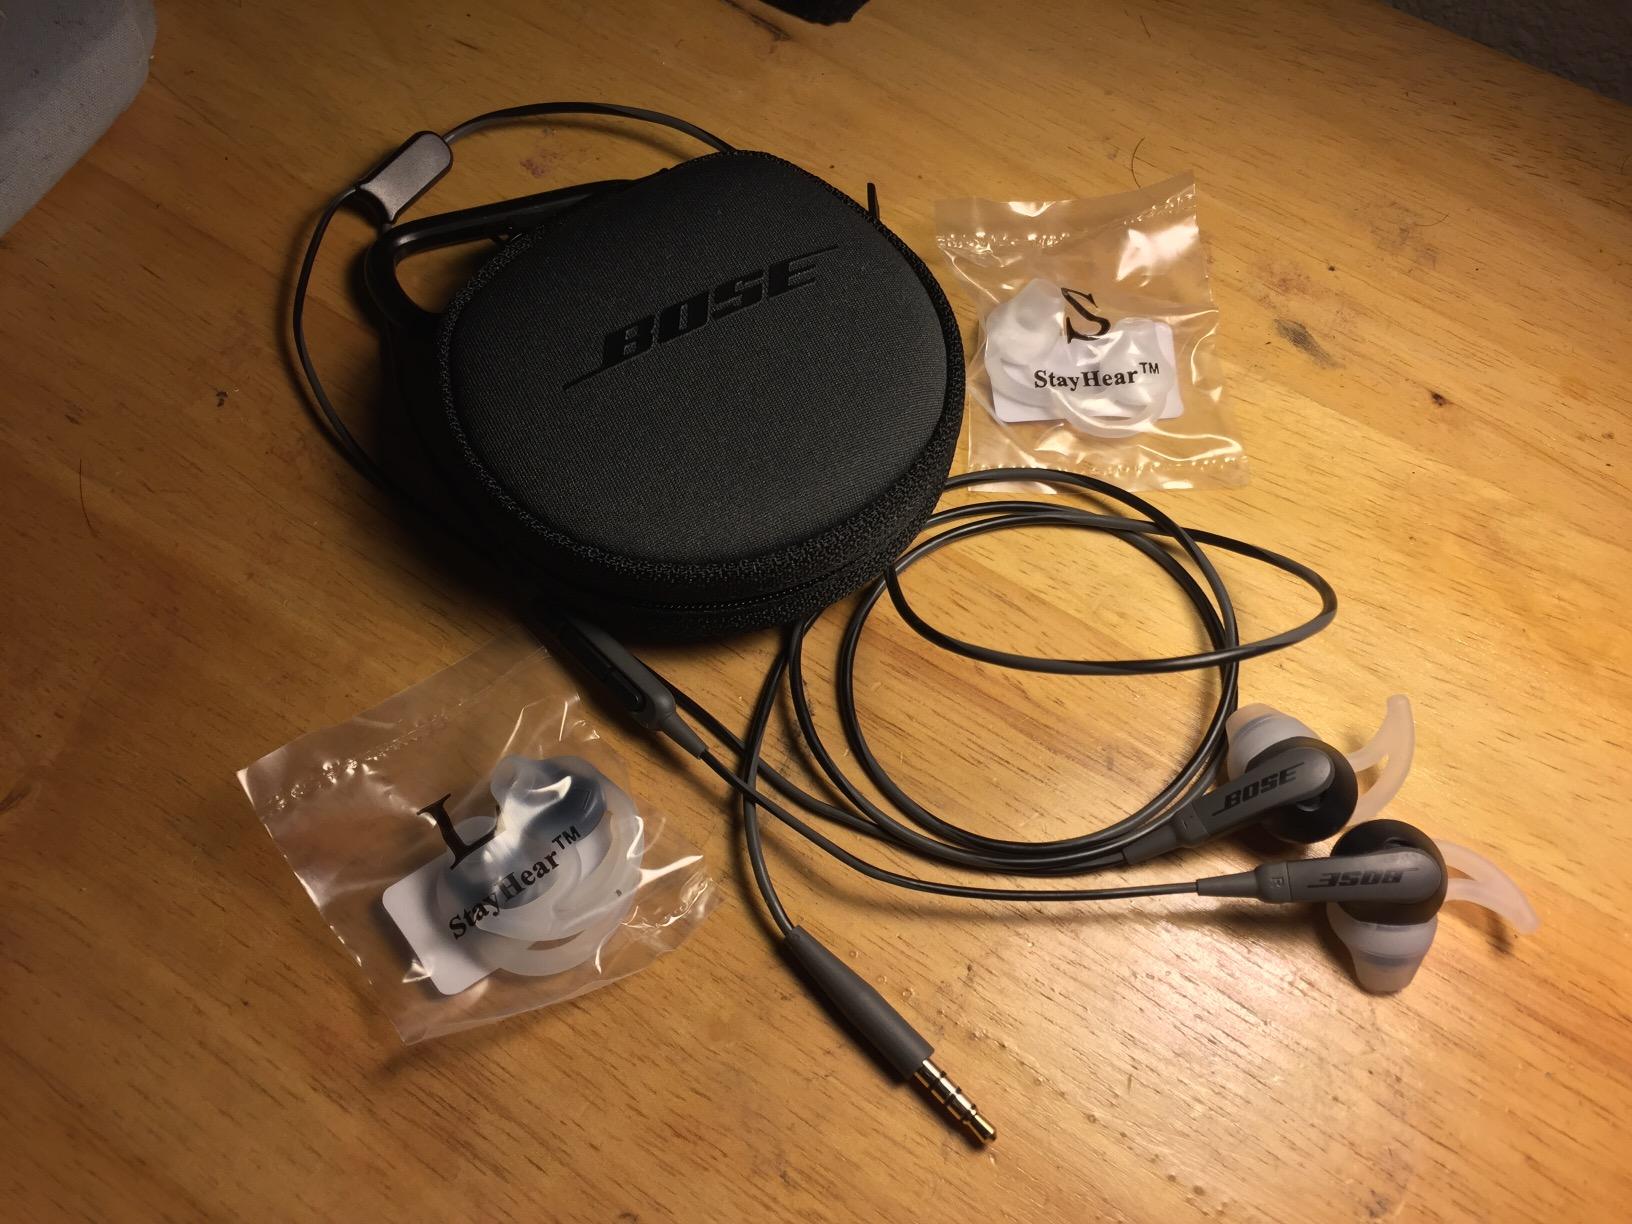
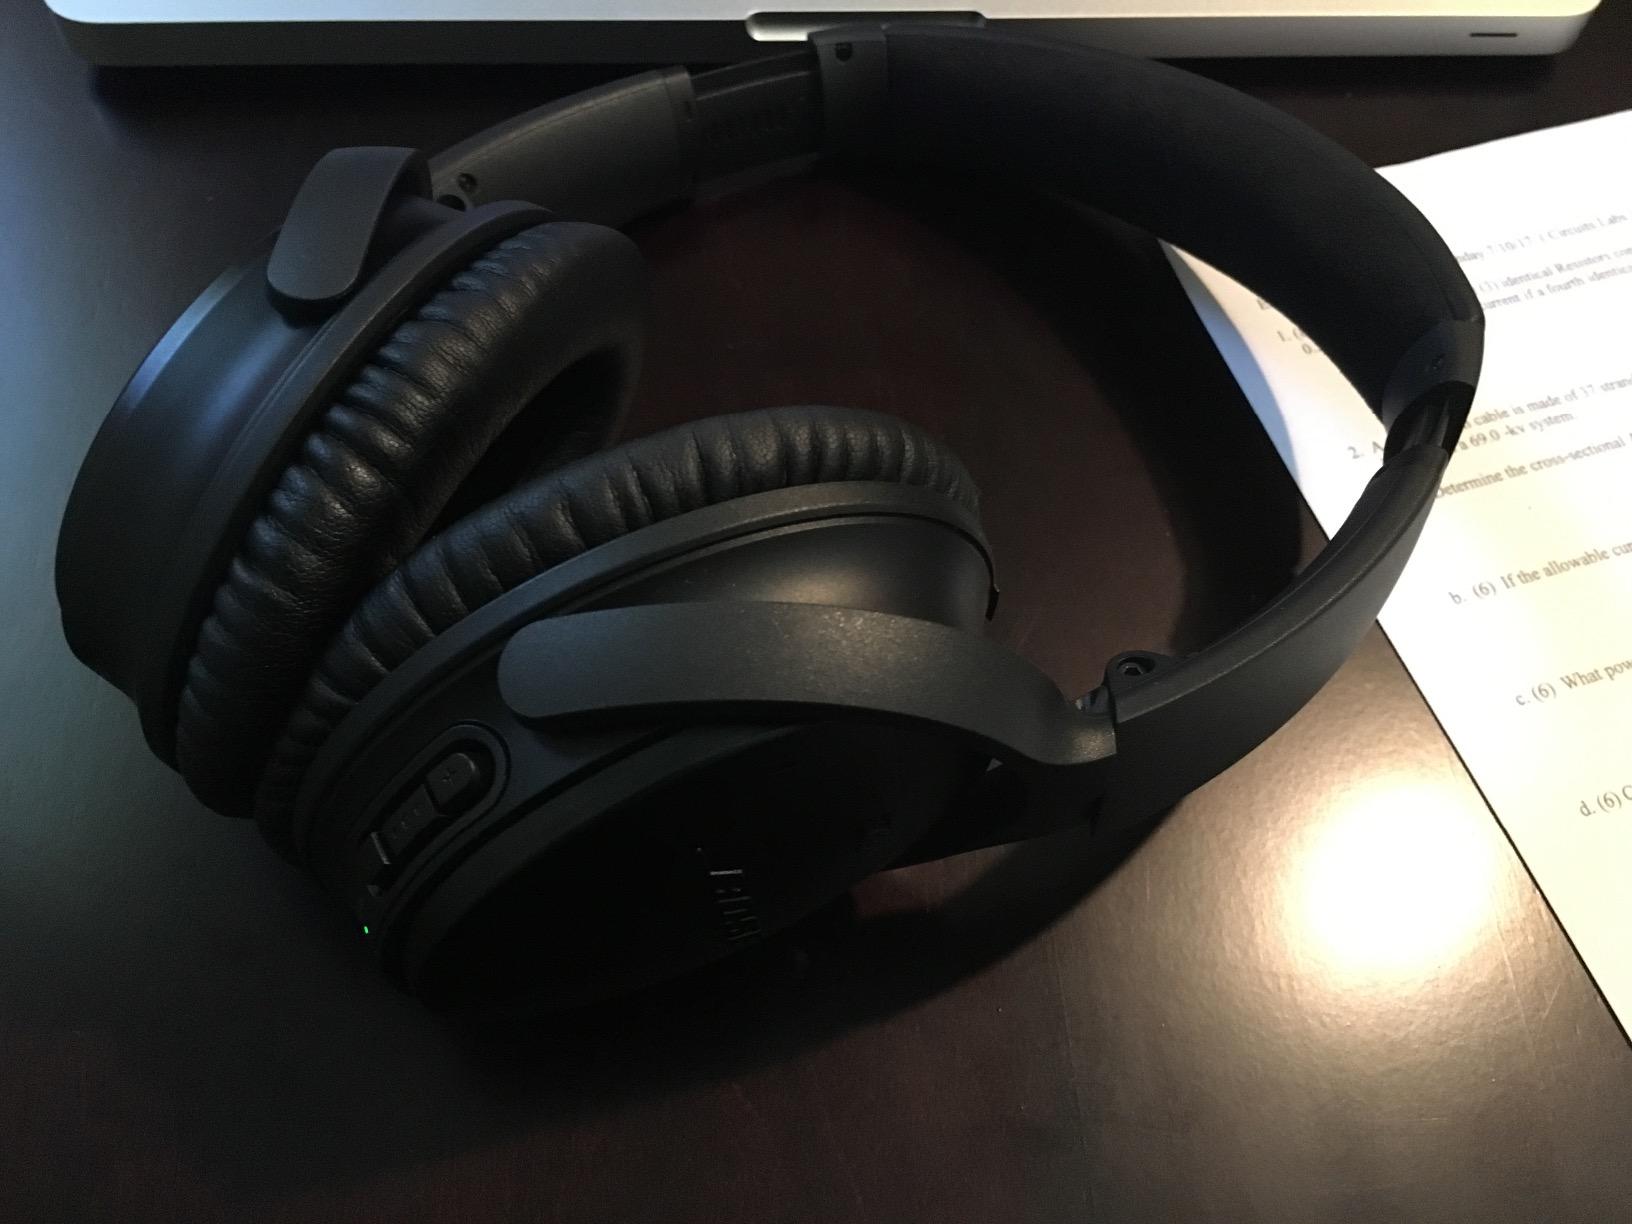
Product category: headphones
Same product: no